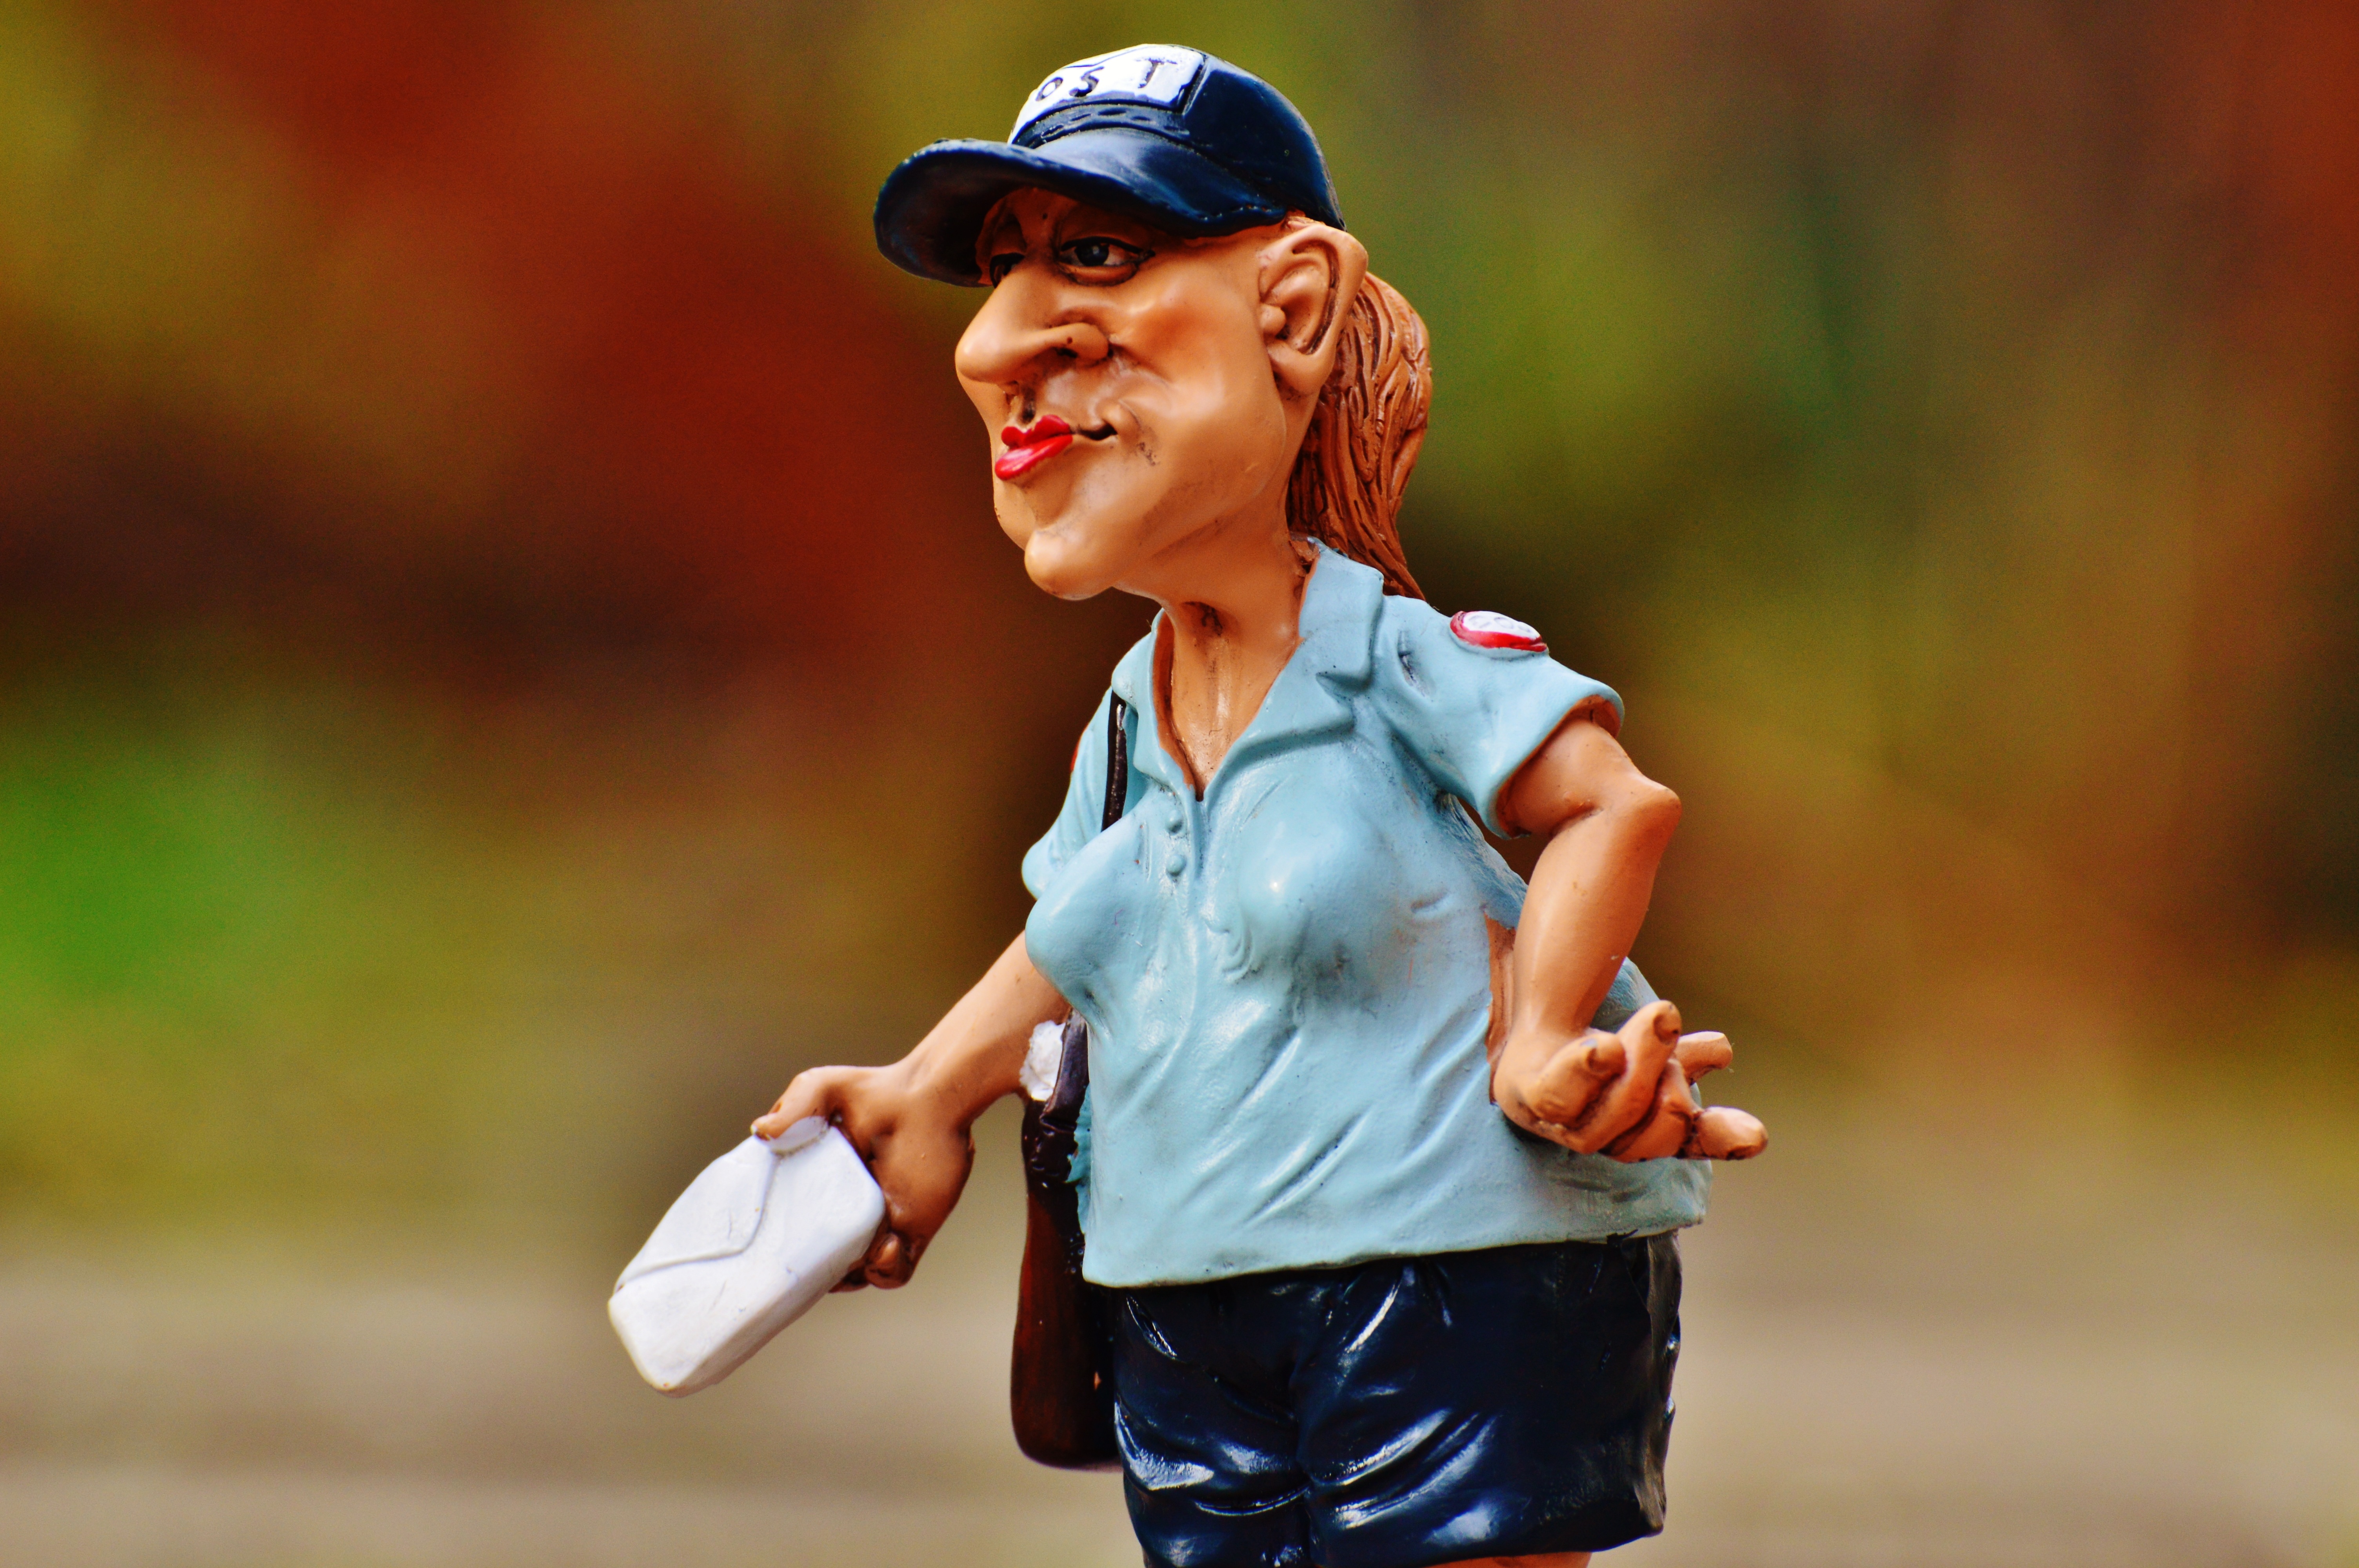
person, transport, spring, messenger, sports, stock, letters, packaging, shipping, packages, delivery, logistics, mailwoman, civil servant, places to, delivery person